Michigan Shipwreck Research Association

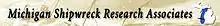
MSRA logo

Michigan Shipwreck Research Association (MSRA) is an American non-profit corporation based in Holland, Michigan. Formed in 2001 by the former directors of the committee which originally established the Southwest Michigan Underwater Preserve, their stated purpose is to "Preserve Michigan’s Submerged Maritime History." With the discovery of the steamer "H. C. Akeley" outside the boundaries of the preserve, the group broadened their area of focus and formed MSRA.